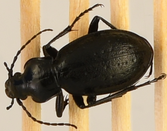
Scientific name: Carabus taedatus
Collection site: Niwot Ridge NEON (NIWO), plot NIWO_013